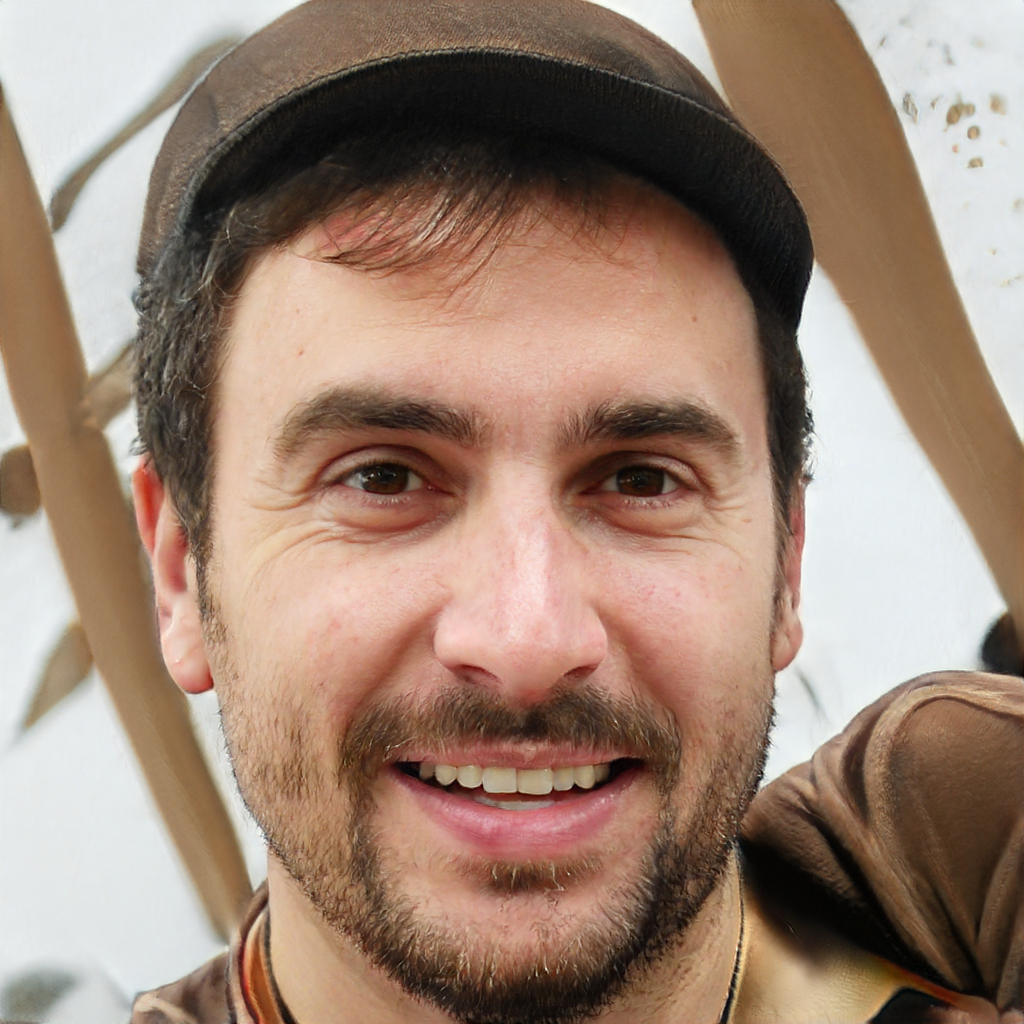
Label: No Watermark